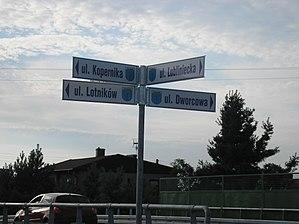
Panneau routier en Strzebiń